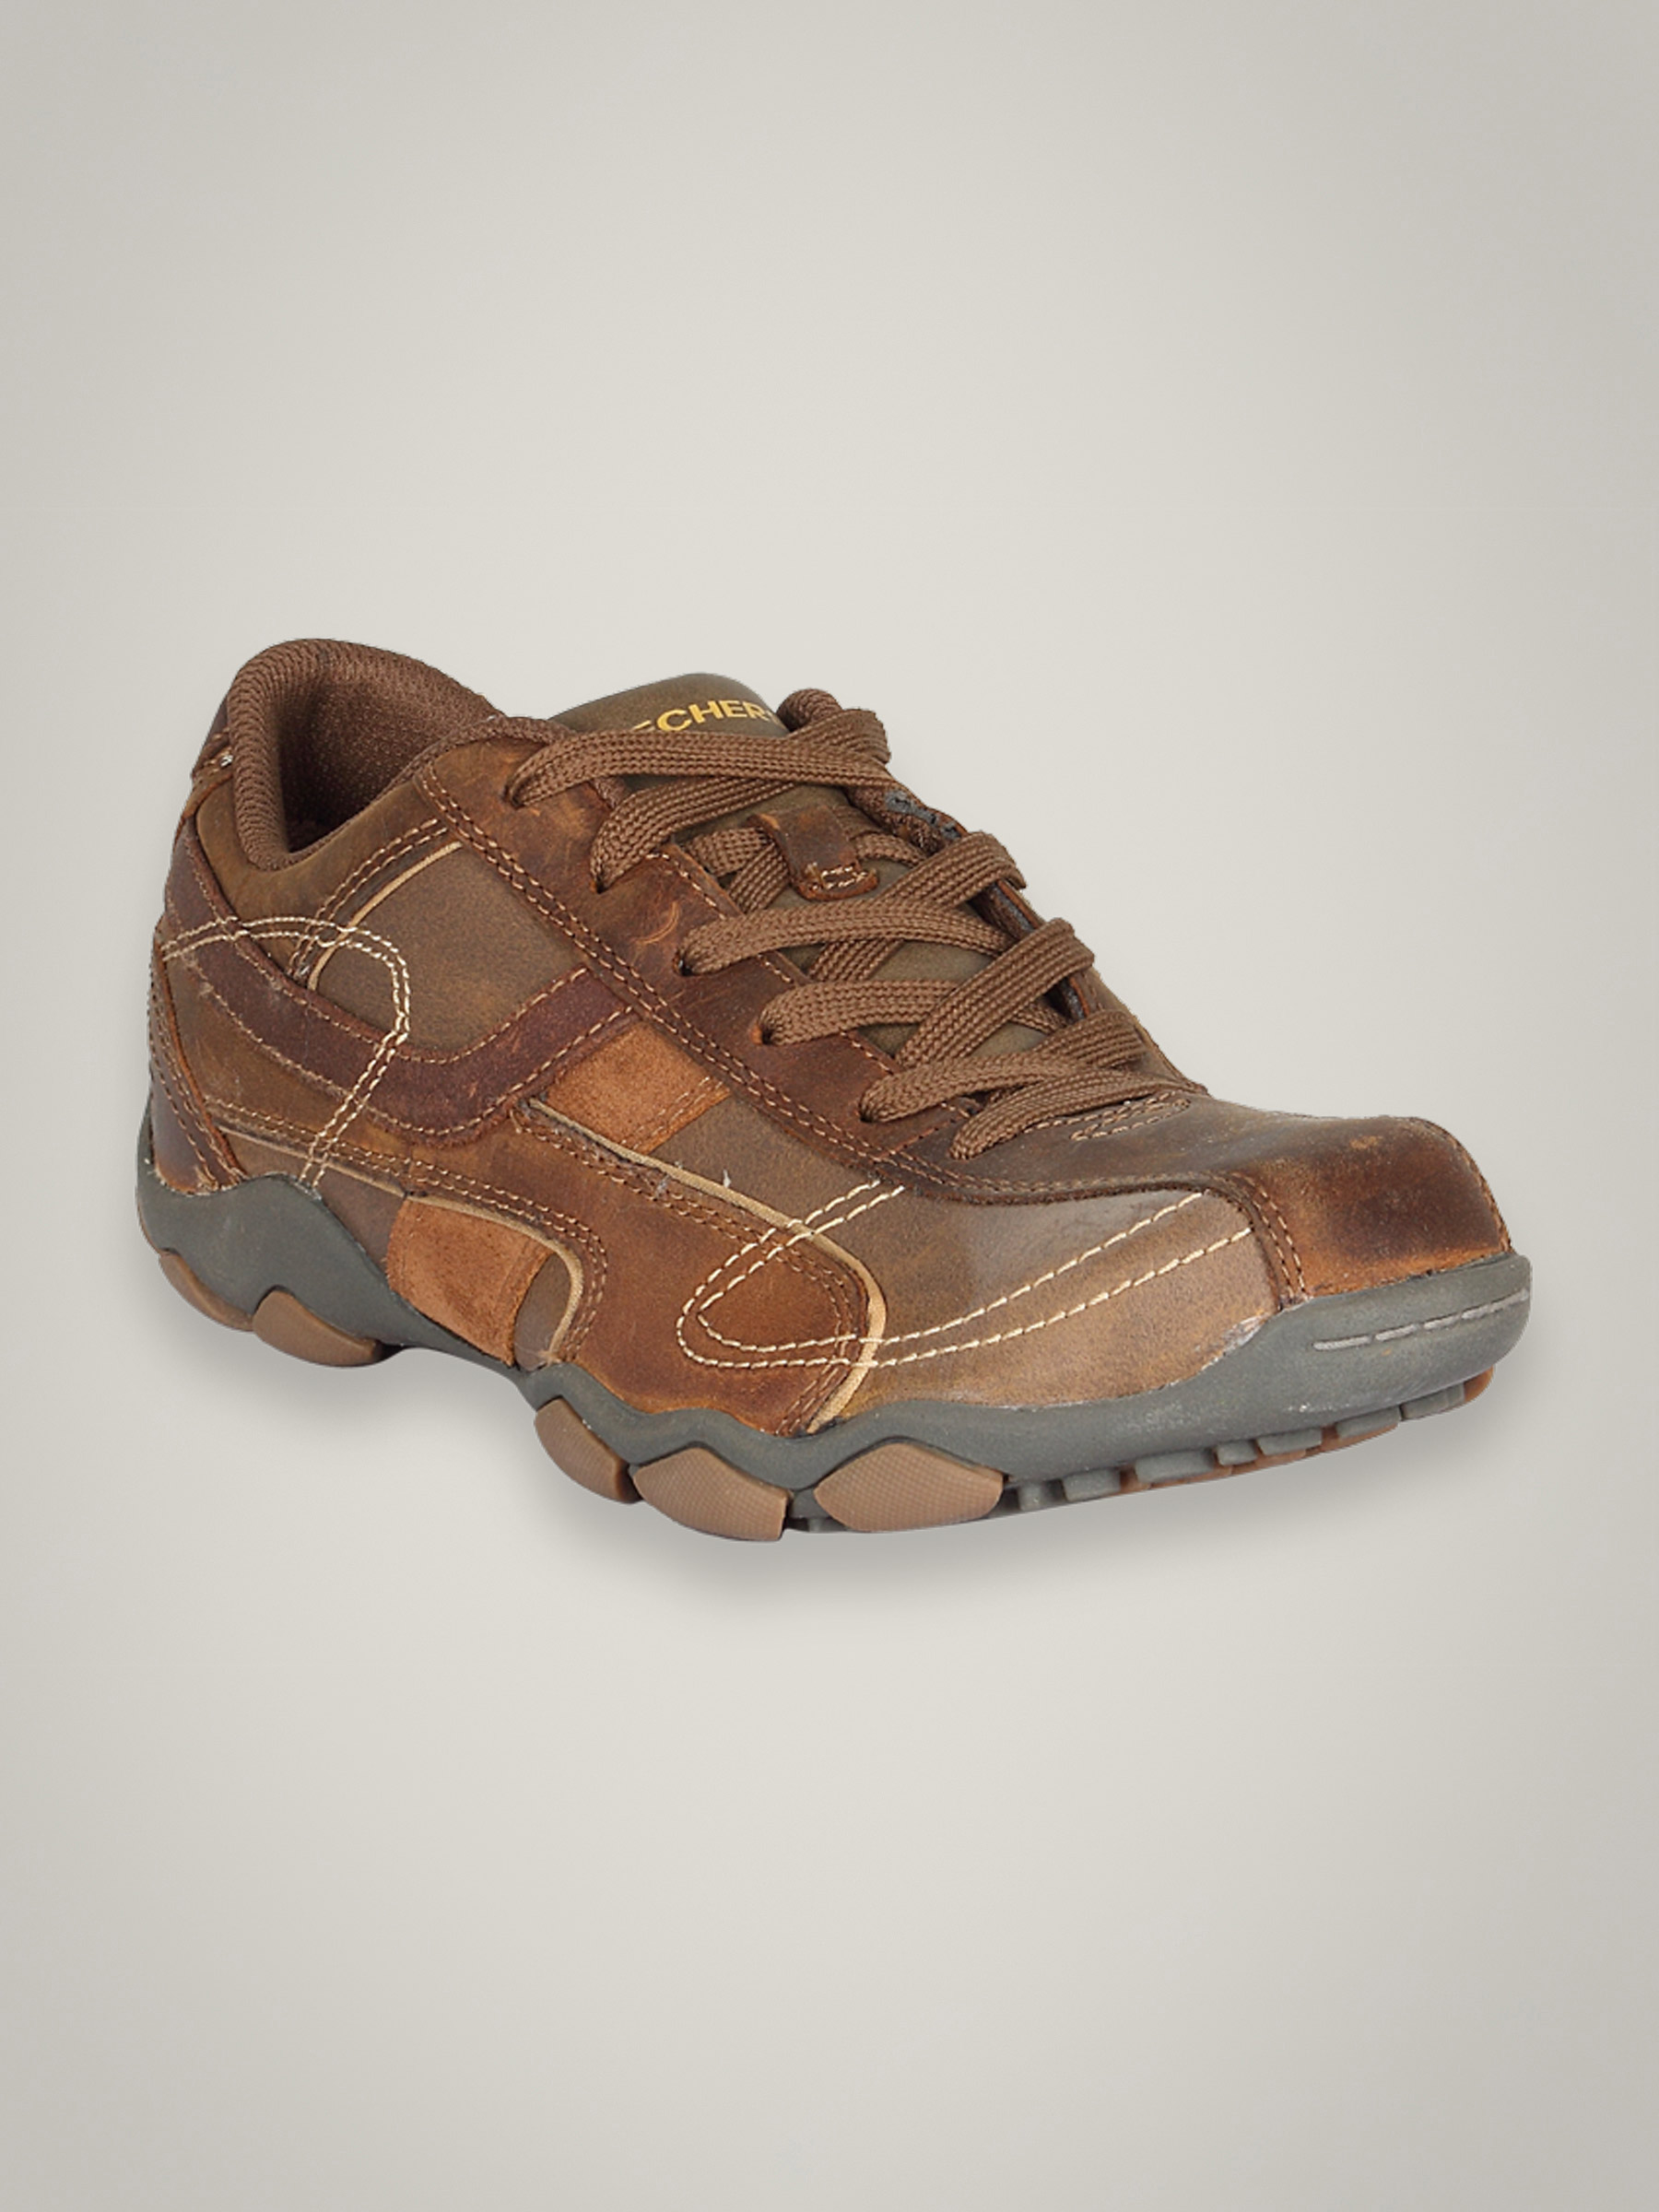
Skechers Men Torino Dark Brown Shoe
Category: Footwear / Shoes / Casual Shoes
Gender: Men
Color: Brown
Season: Winter 2015
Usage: Casual